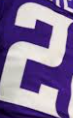
Number: 2